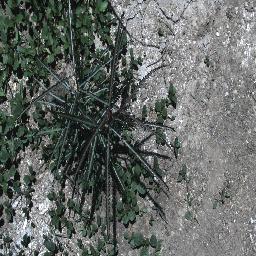
Label: parkinsonia